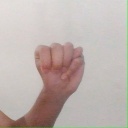
अक्षर: म